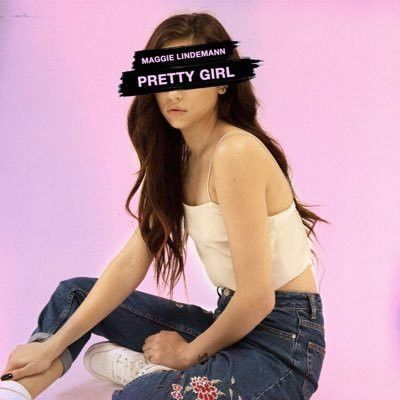
Gender: women